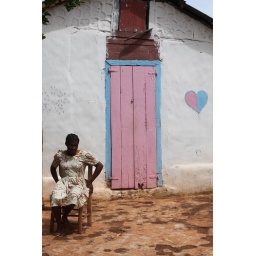
in the middle of the forest is the white house with pink and blue hearts